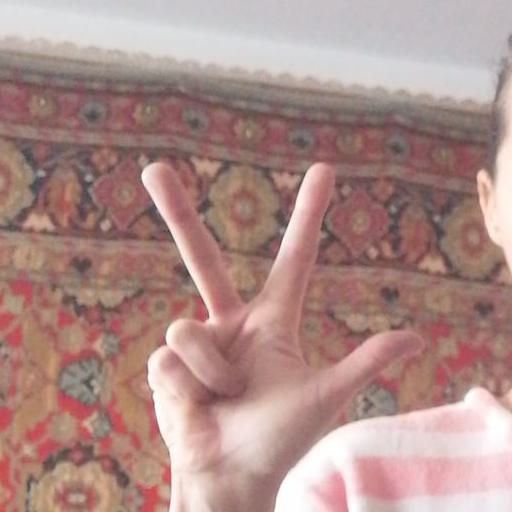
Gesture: three2